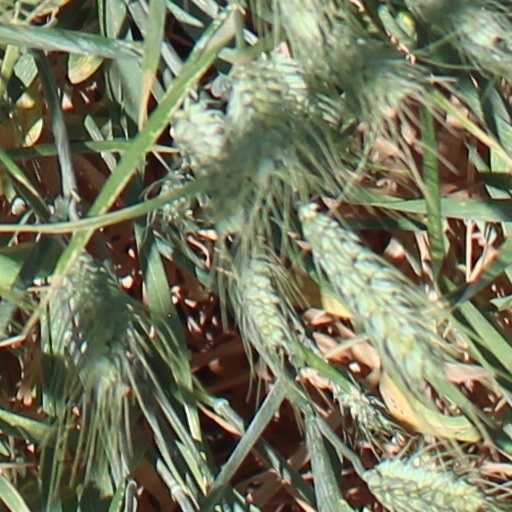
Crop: wheat